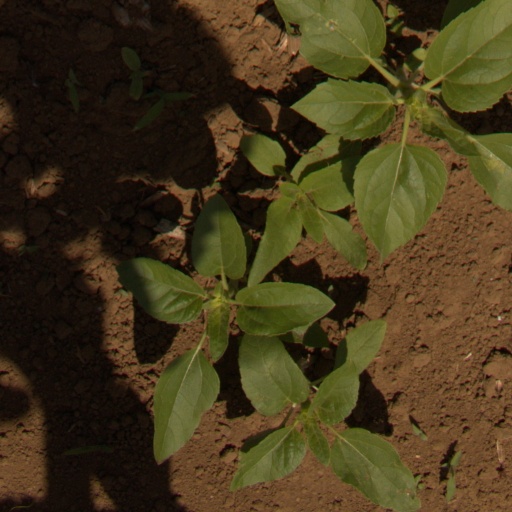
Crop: Jerusalem artichoke